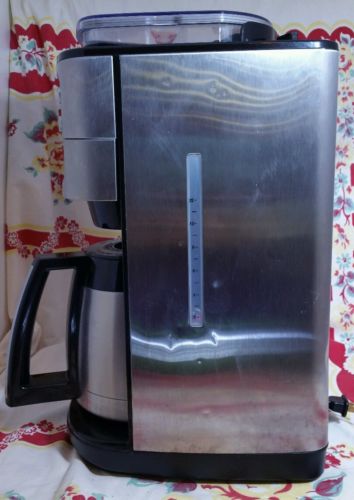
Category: coffee maker